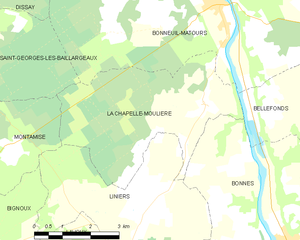
Carte des communes françaises La Chapelle-Moulière